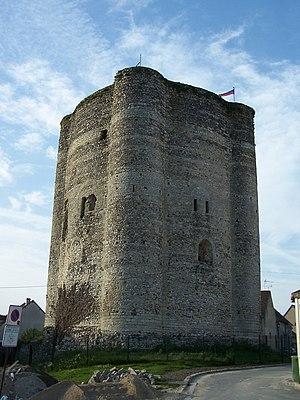
Donjon de Houdan (Yvelines, France)
Cet article recense les monuments historiques français classés en 1889.
Un certain nombre d'œuvres cinématographiques et télévisuelles ont été tournés dans le département des Yvelines.
Le donjon de Houdan est une tour fortifiée médiévale située à Houdan dans les Yvelines.